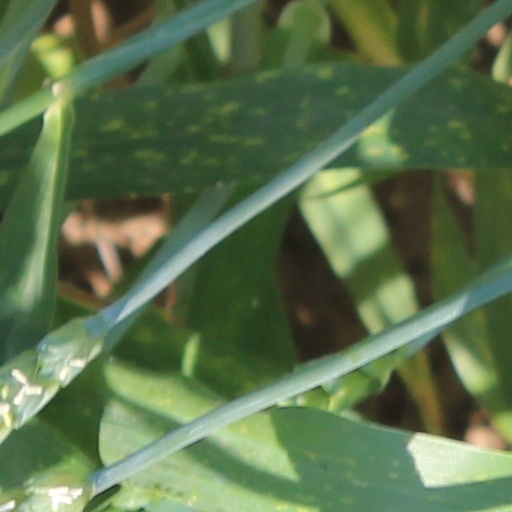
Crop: wheat